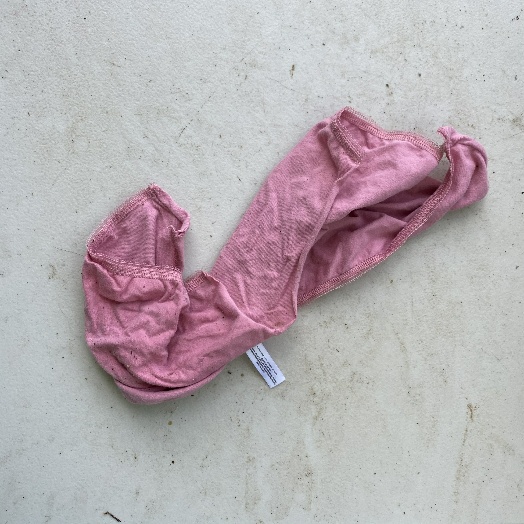
Label: Textile Trash